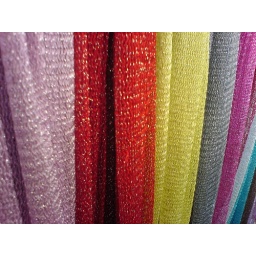
Taken on a trip around notting hill gate and portabello market - july 2006 london